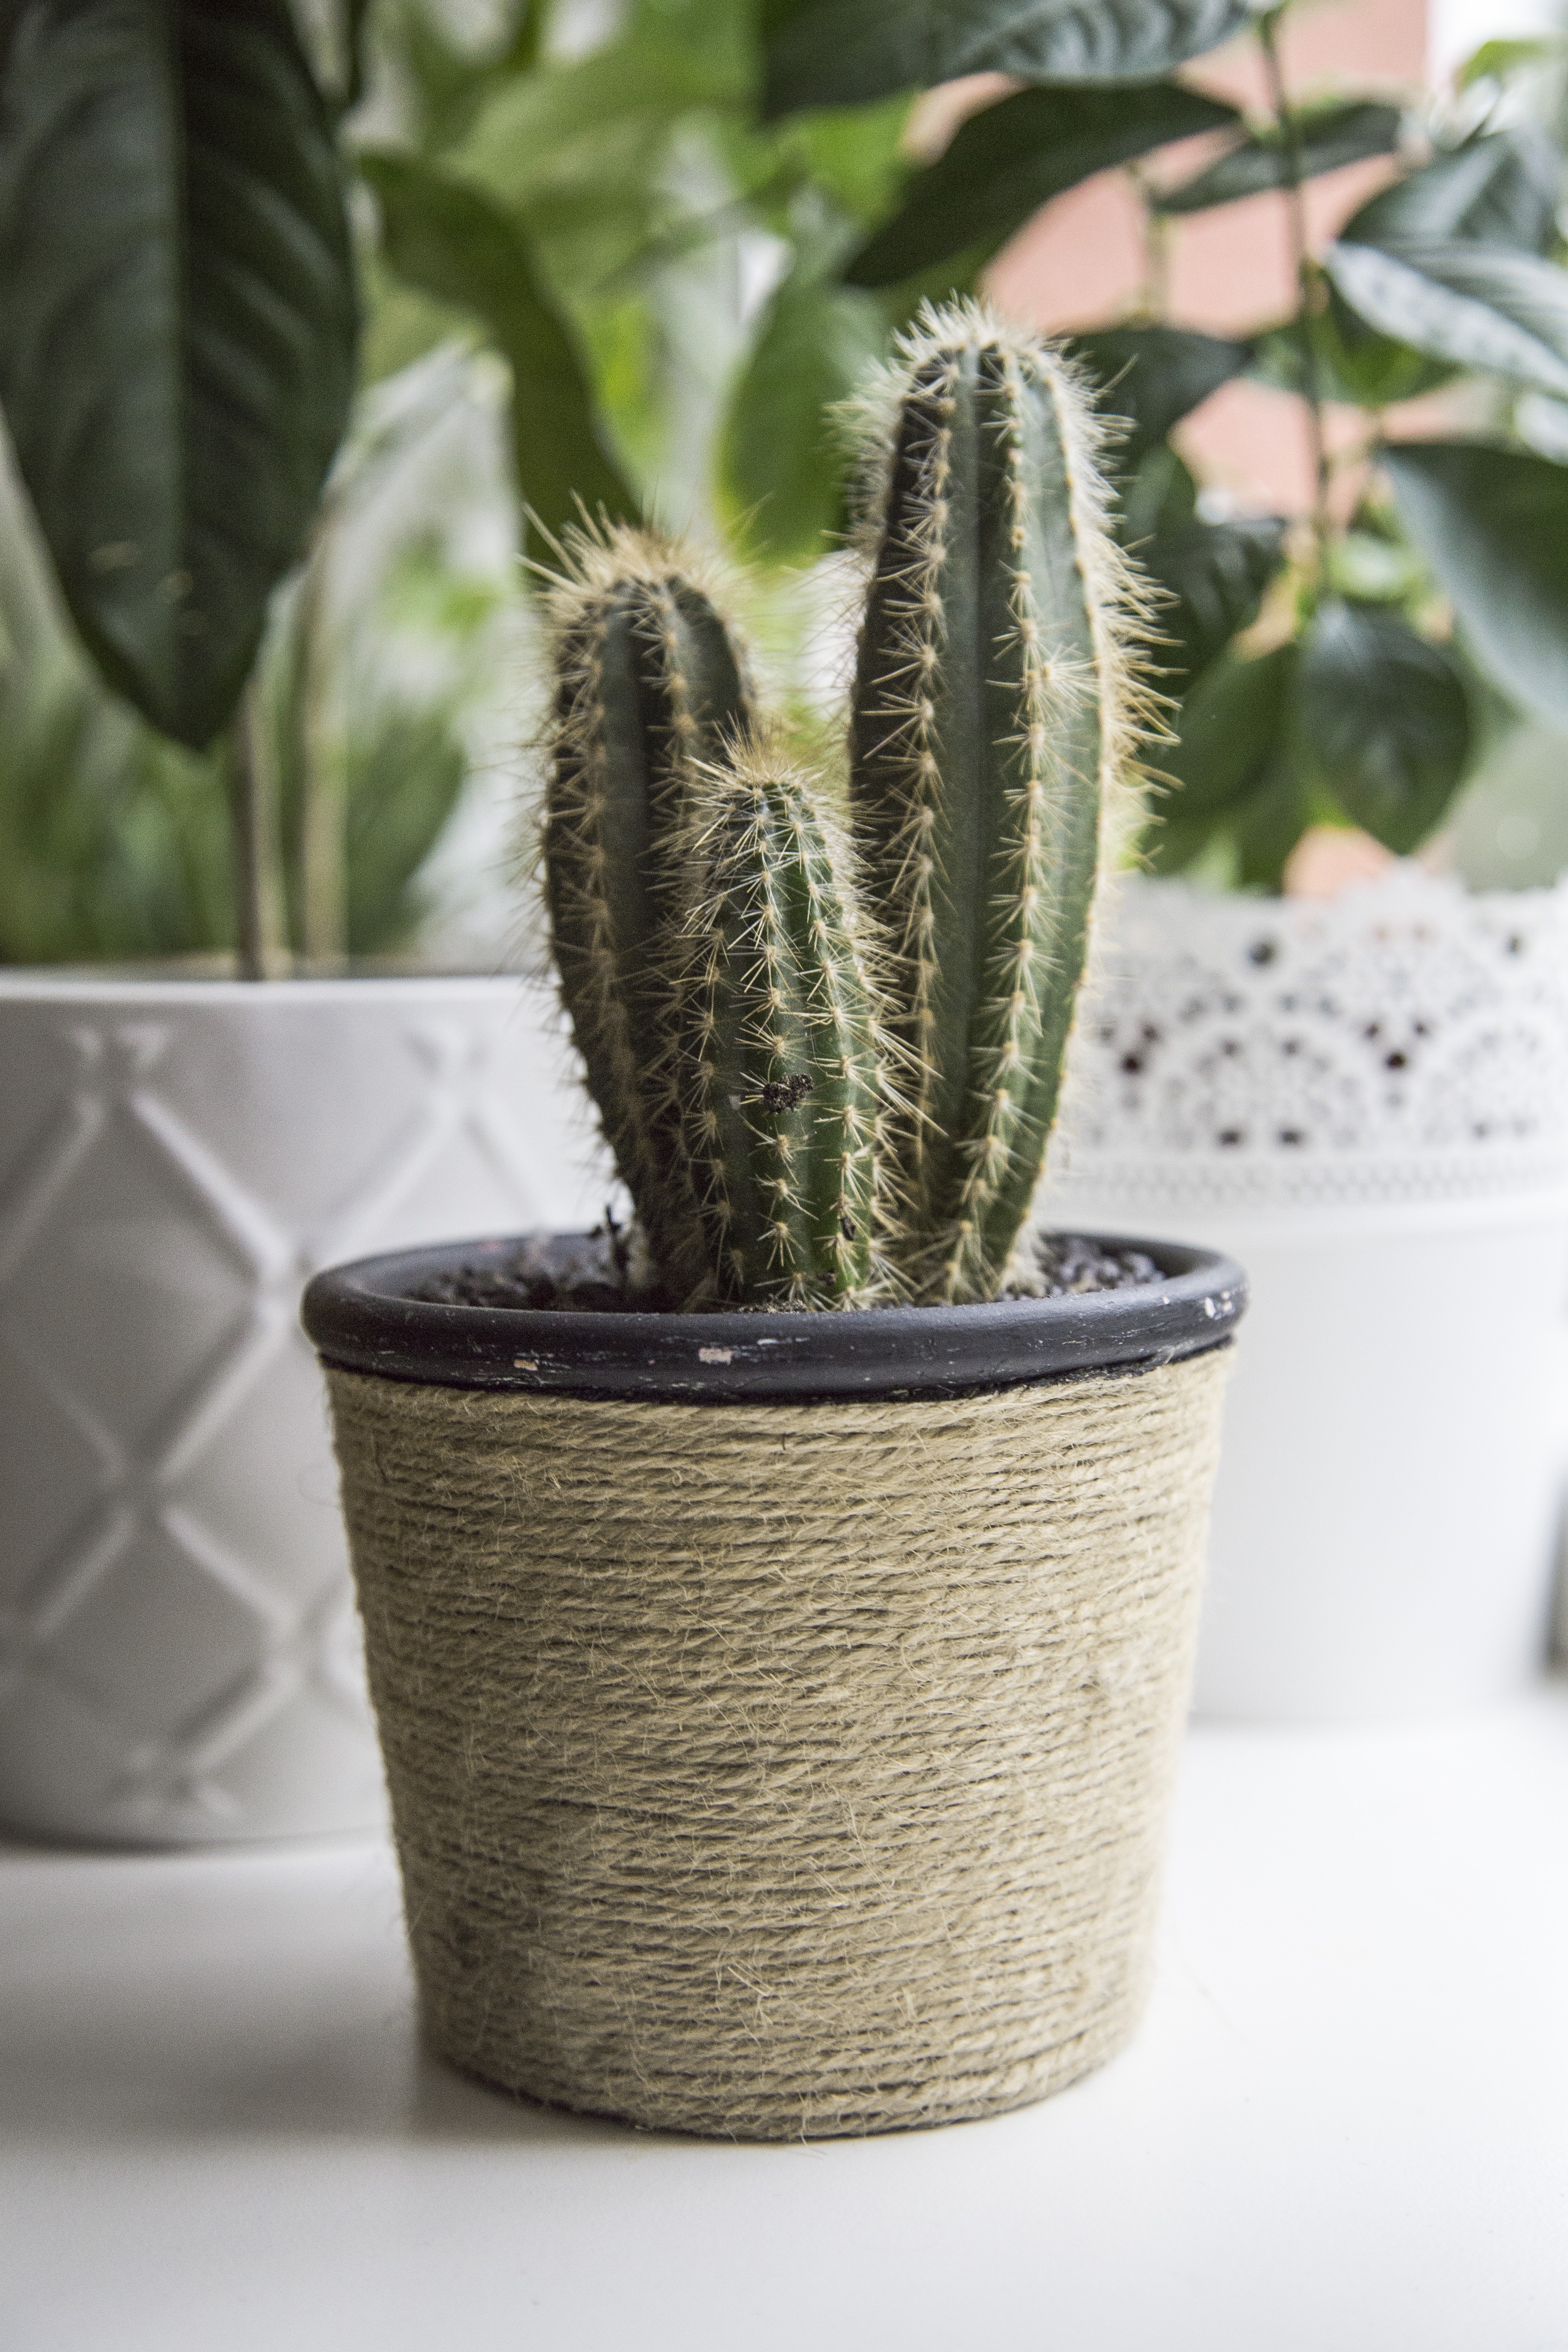
nature, prickly, cactus, sharp, growth, plant, desert, flower, pot, thorn, decoration, green, produce, macro, grow, natural, fresh, botany, succulent, garden, cacti, flora, botanical, spike, life, cactaceae, decorative, flowerpot, caryophyllales, pikes, flowering plant, land plant, hedgehog cactus